Curtis N. Douglas

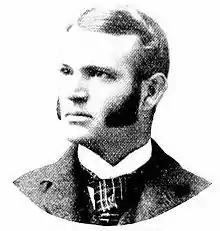
Curtis N. Douglas (1894)

Curtis Noble Douglas (May 28, 1856 in Watertown, Jefferson County, New York – February 9, 1919) was an American businessman and Senator from New York.